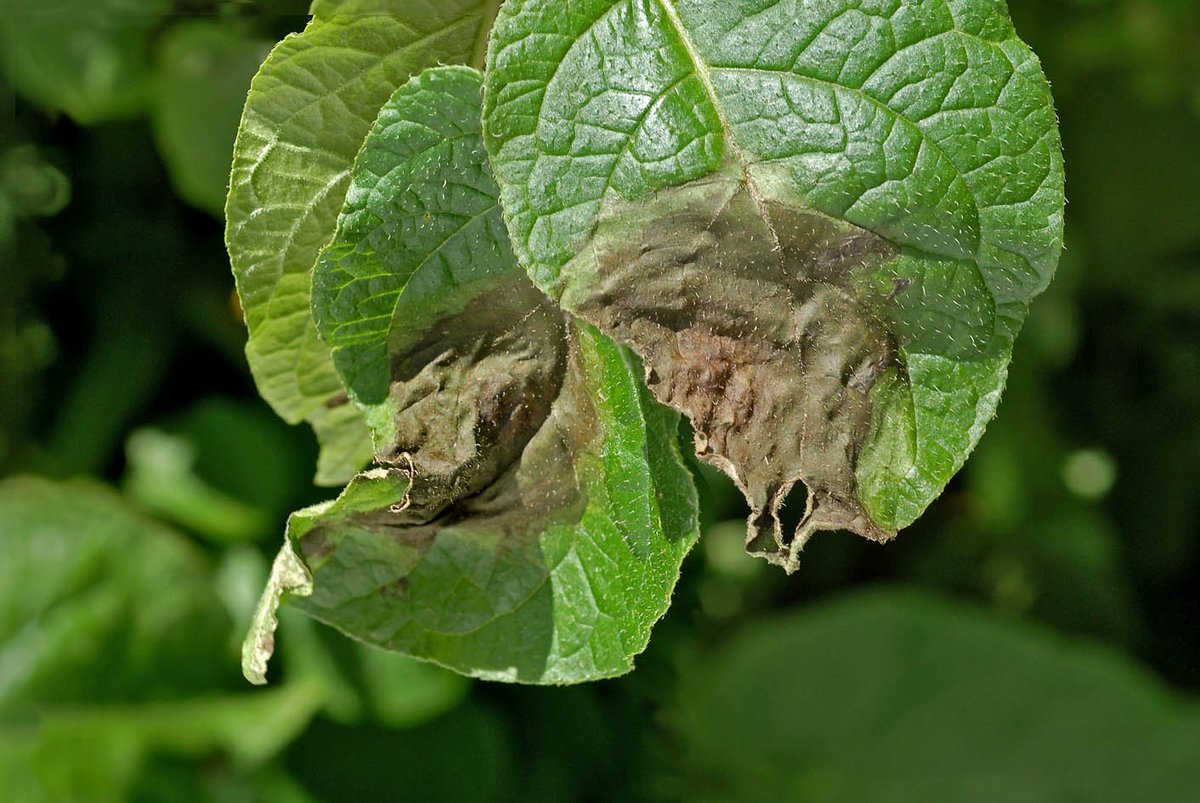
Labels: Potato leaf late blight, Potato leaf late blight